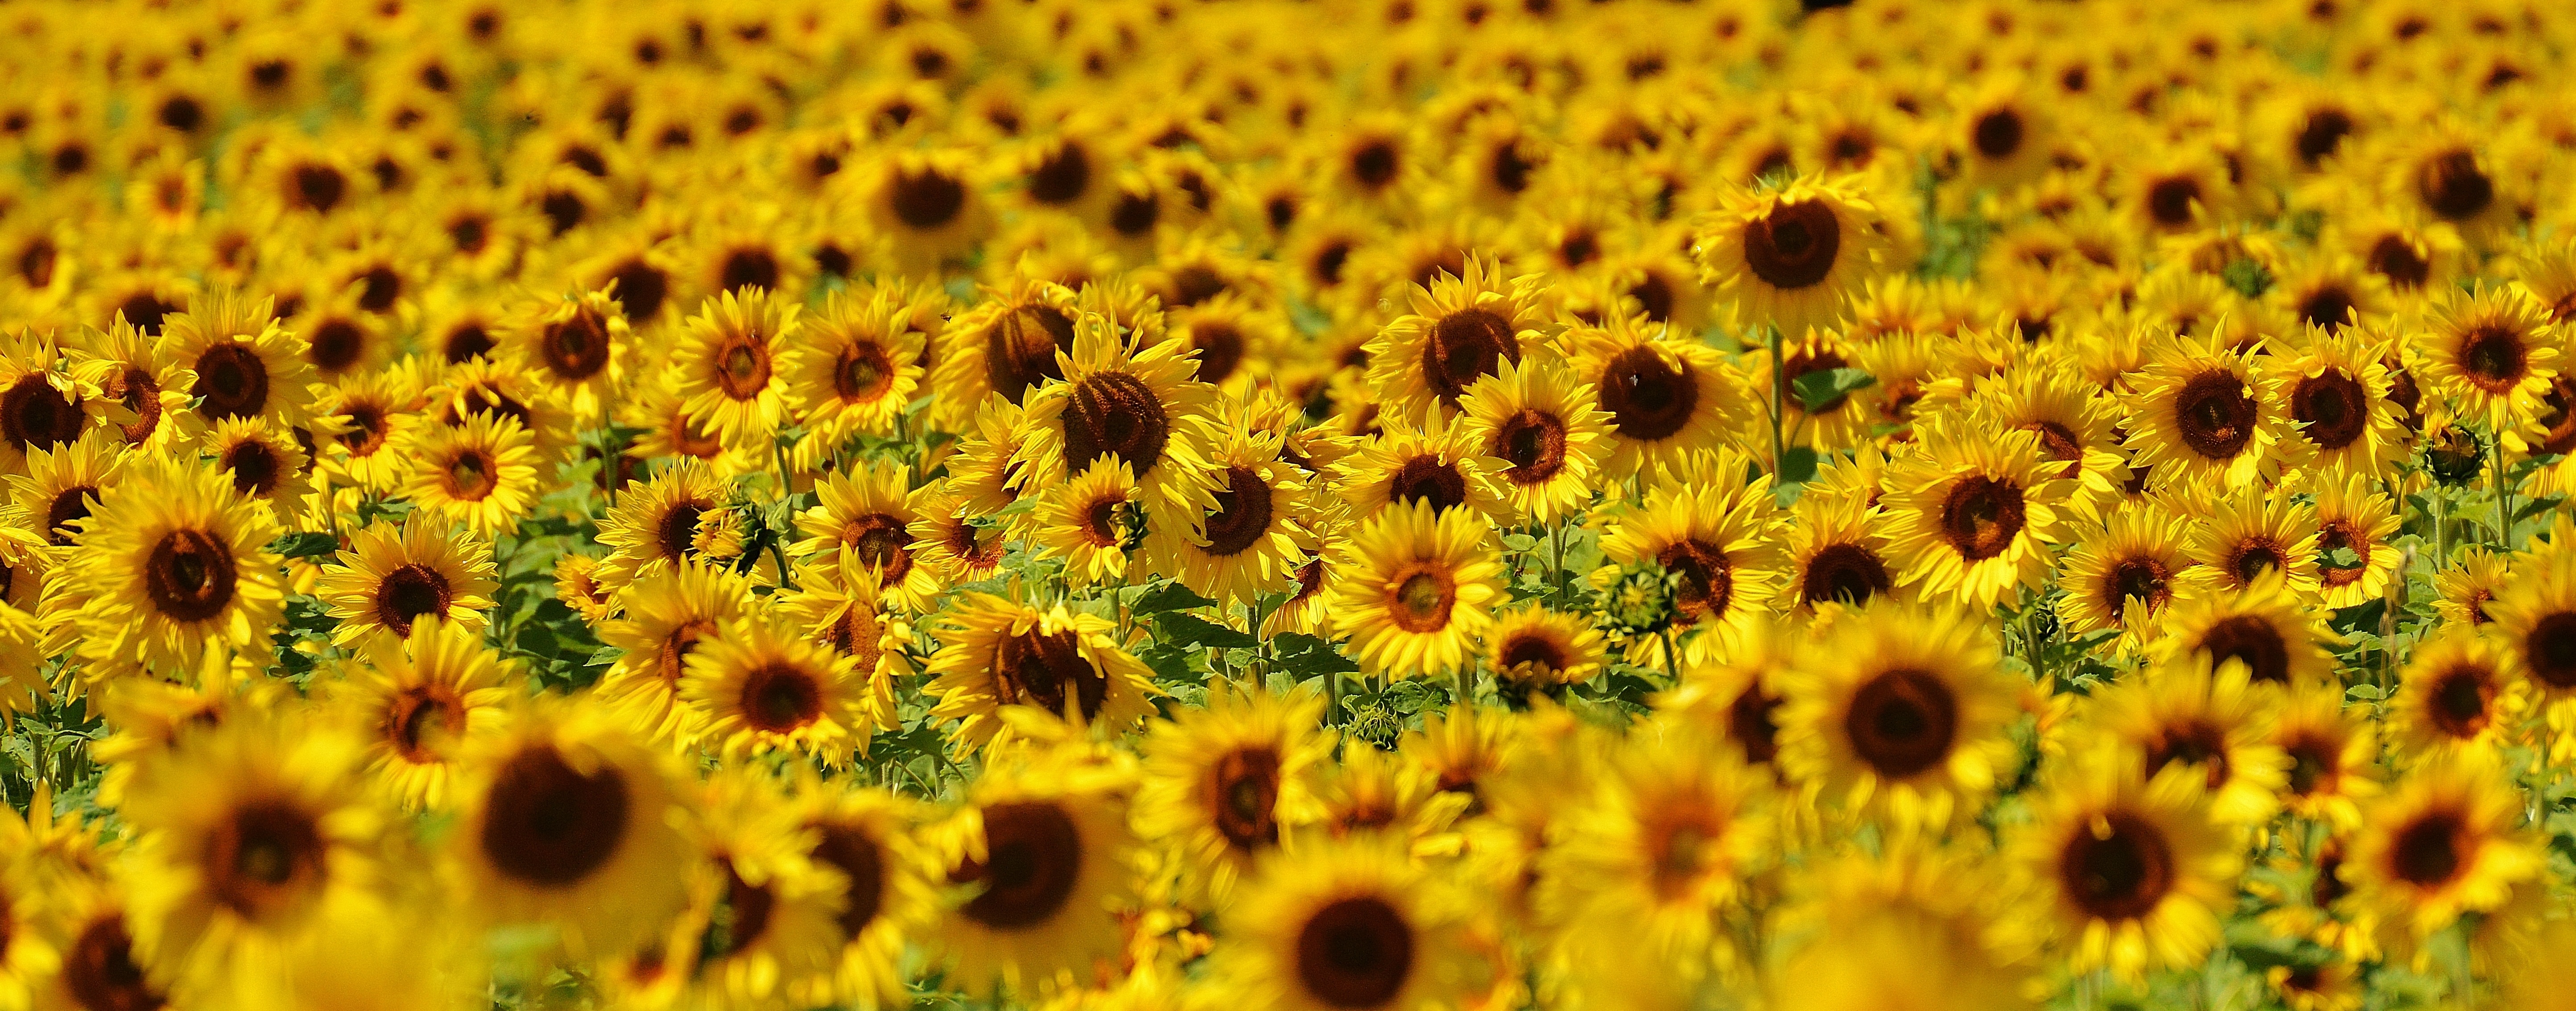
nature, blossom, plant, sun, field, flower, bloom, summer, pollen, pollination, insect, macro, yellow, garden, close, flora, sunflower, close up, seeds, sunny, helianthus, macro photography, flowering plant, daisy family, helianthus annuus, asterales, sunflower seed, plant stem, land plant